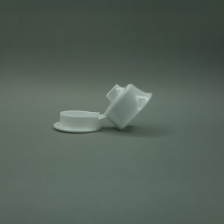
Color: white/transparent
Cap type: flip-top cap